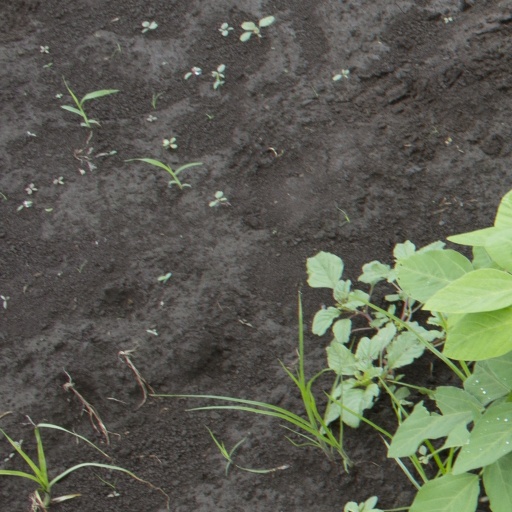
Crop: soybean